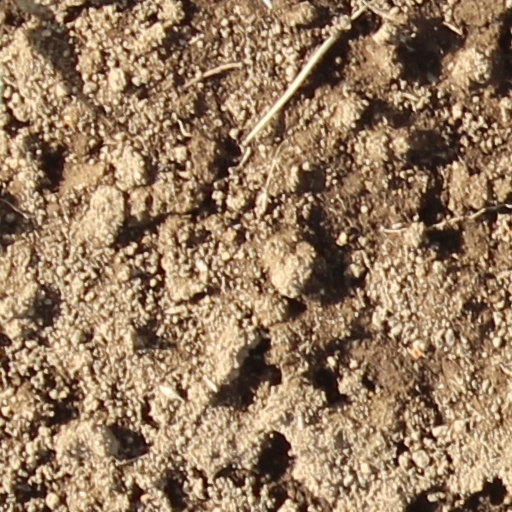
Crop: wheat